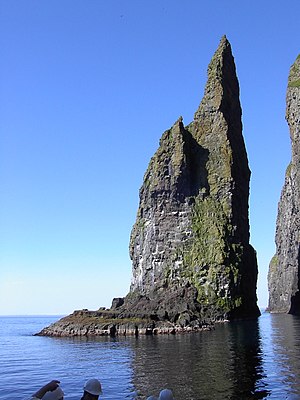
Vestmannabjørgini
Vestmannabjørgini er et ca. 6 km langt bjergområde med fuglefjelde ca. 7 sømil nord for bygden Vestmanna på øen Streymoy, Færøerne. Før i tiden drev man fuglefangst ved de lodrette fjelde, som rejser sig lodret flere hundrede meter op af havet. Langs med den høje bjergmur står der en række fritstående klipper, hvoraf den højeste er 155 meter.